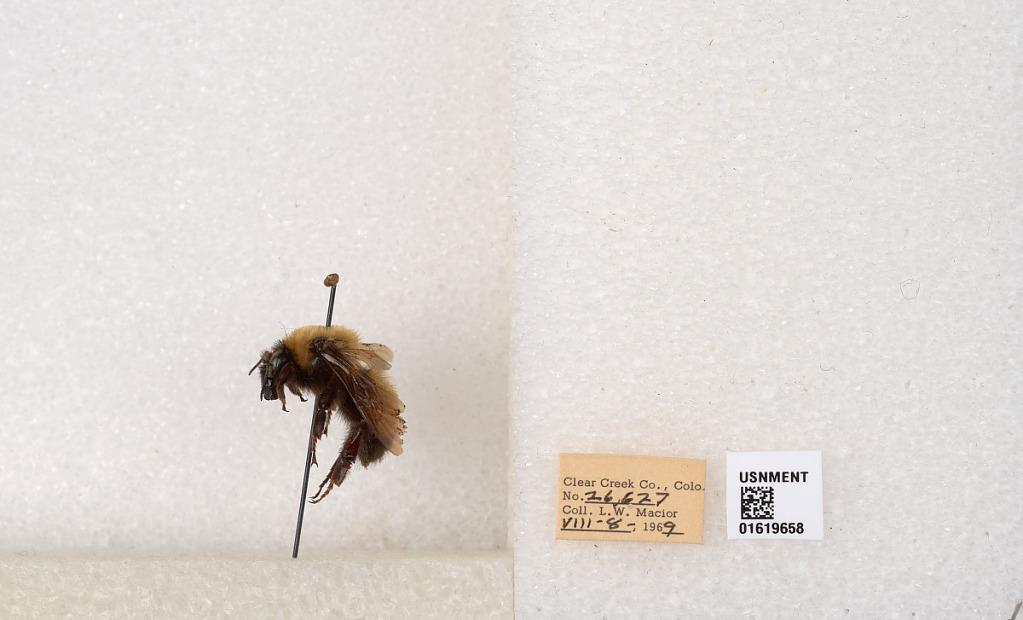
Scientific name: Bombus (Bombus) nevadensis Cresson